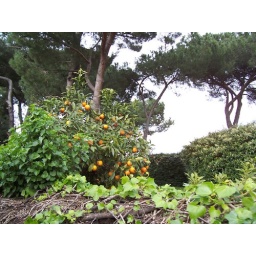
We drove by a house with some orange trees in their backyard.